Punjabi ghagra suit

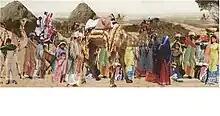
Saraiki Tradition women wearing ghagra west Punjab

The ghagra is a long full skirt which can vary from 9 to 25 yards The picture on the right shows the styles worn by Saraiki speaking women in west Punjab. The ghagra is traditionally worn by women of all communities.